Coca production in Colombia

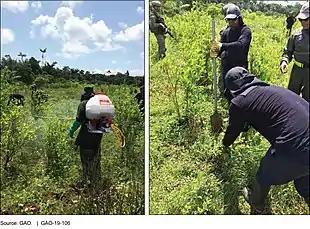
Coca eradication underway in Colombia

The Colombian government has programs to eradicate coca by mechanical means (burning or cutting) or with herbicides, such as glyphosate sprayed by airplanes and helicopters.